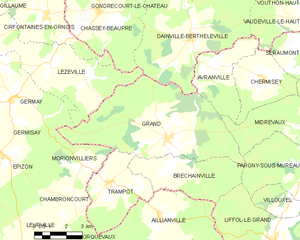
Carte des communes françaises Grand